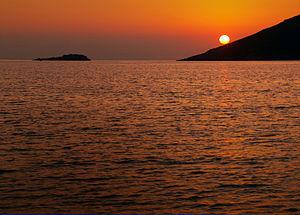
Calenzana (Corse) - Vue de l'Îlot sud de Mursetta depuis la plage de l'Argentella
Les îlots de Mursetta sont un petit groupe d'îles baignées par la mer Méditerranée, situées sur la commune de Calenzana dans le département de la Haute-Corse et la collectivité territoriale de Corse.